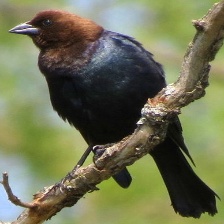
Species: BROWN HEADED COWBIRD
Scientific name: MOLOTHRUS ATER